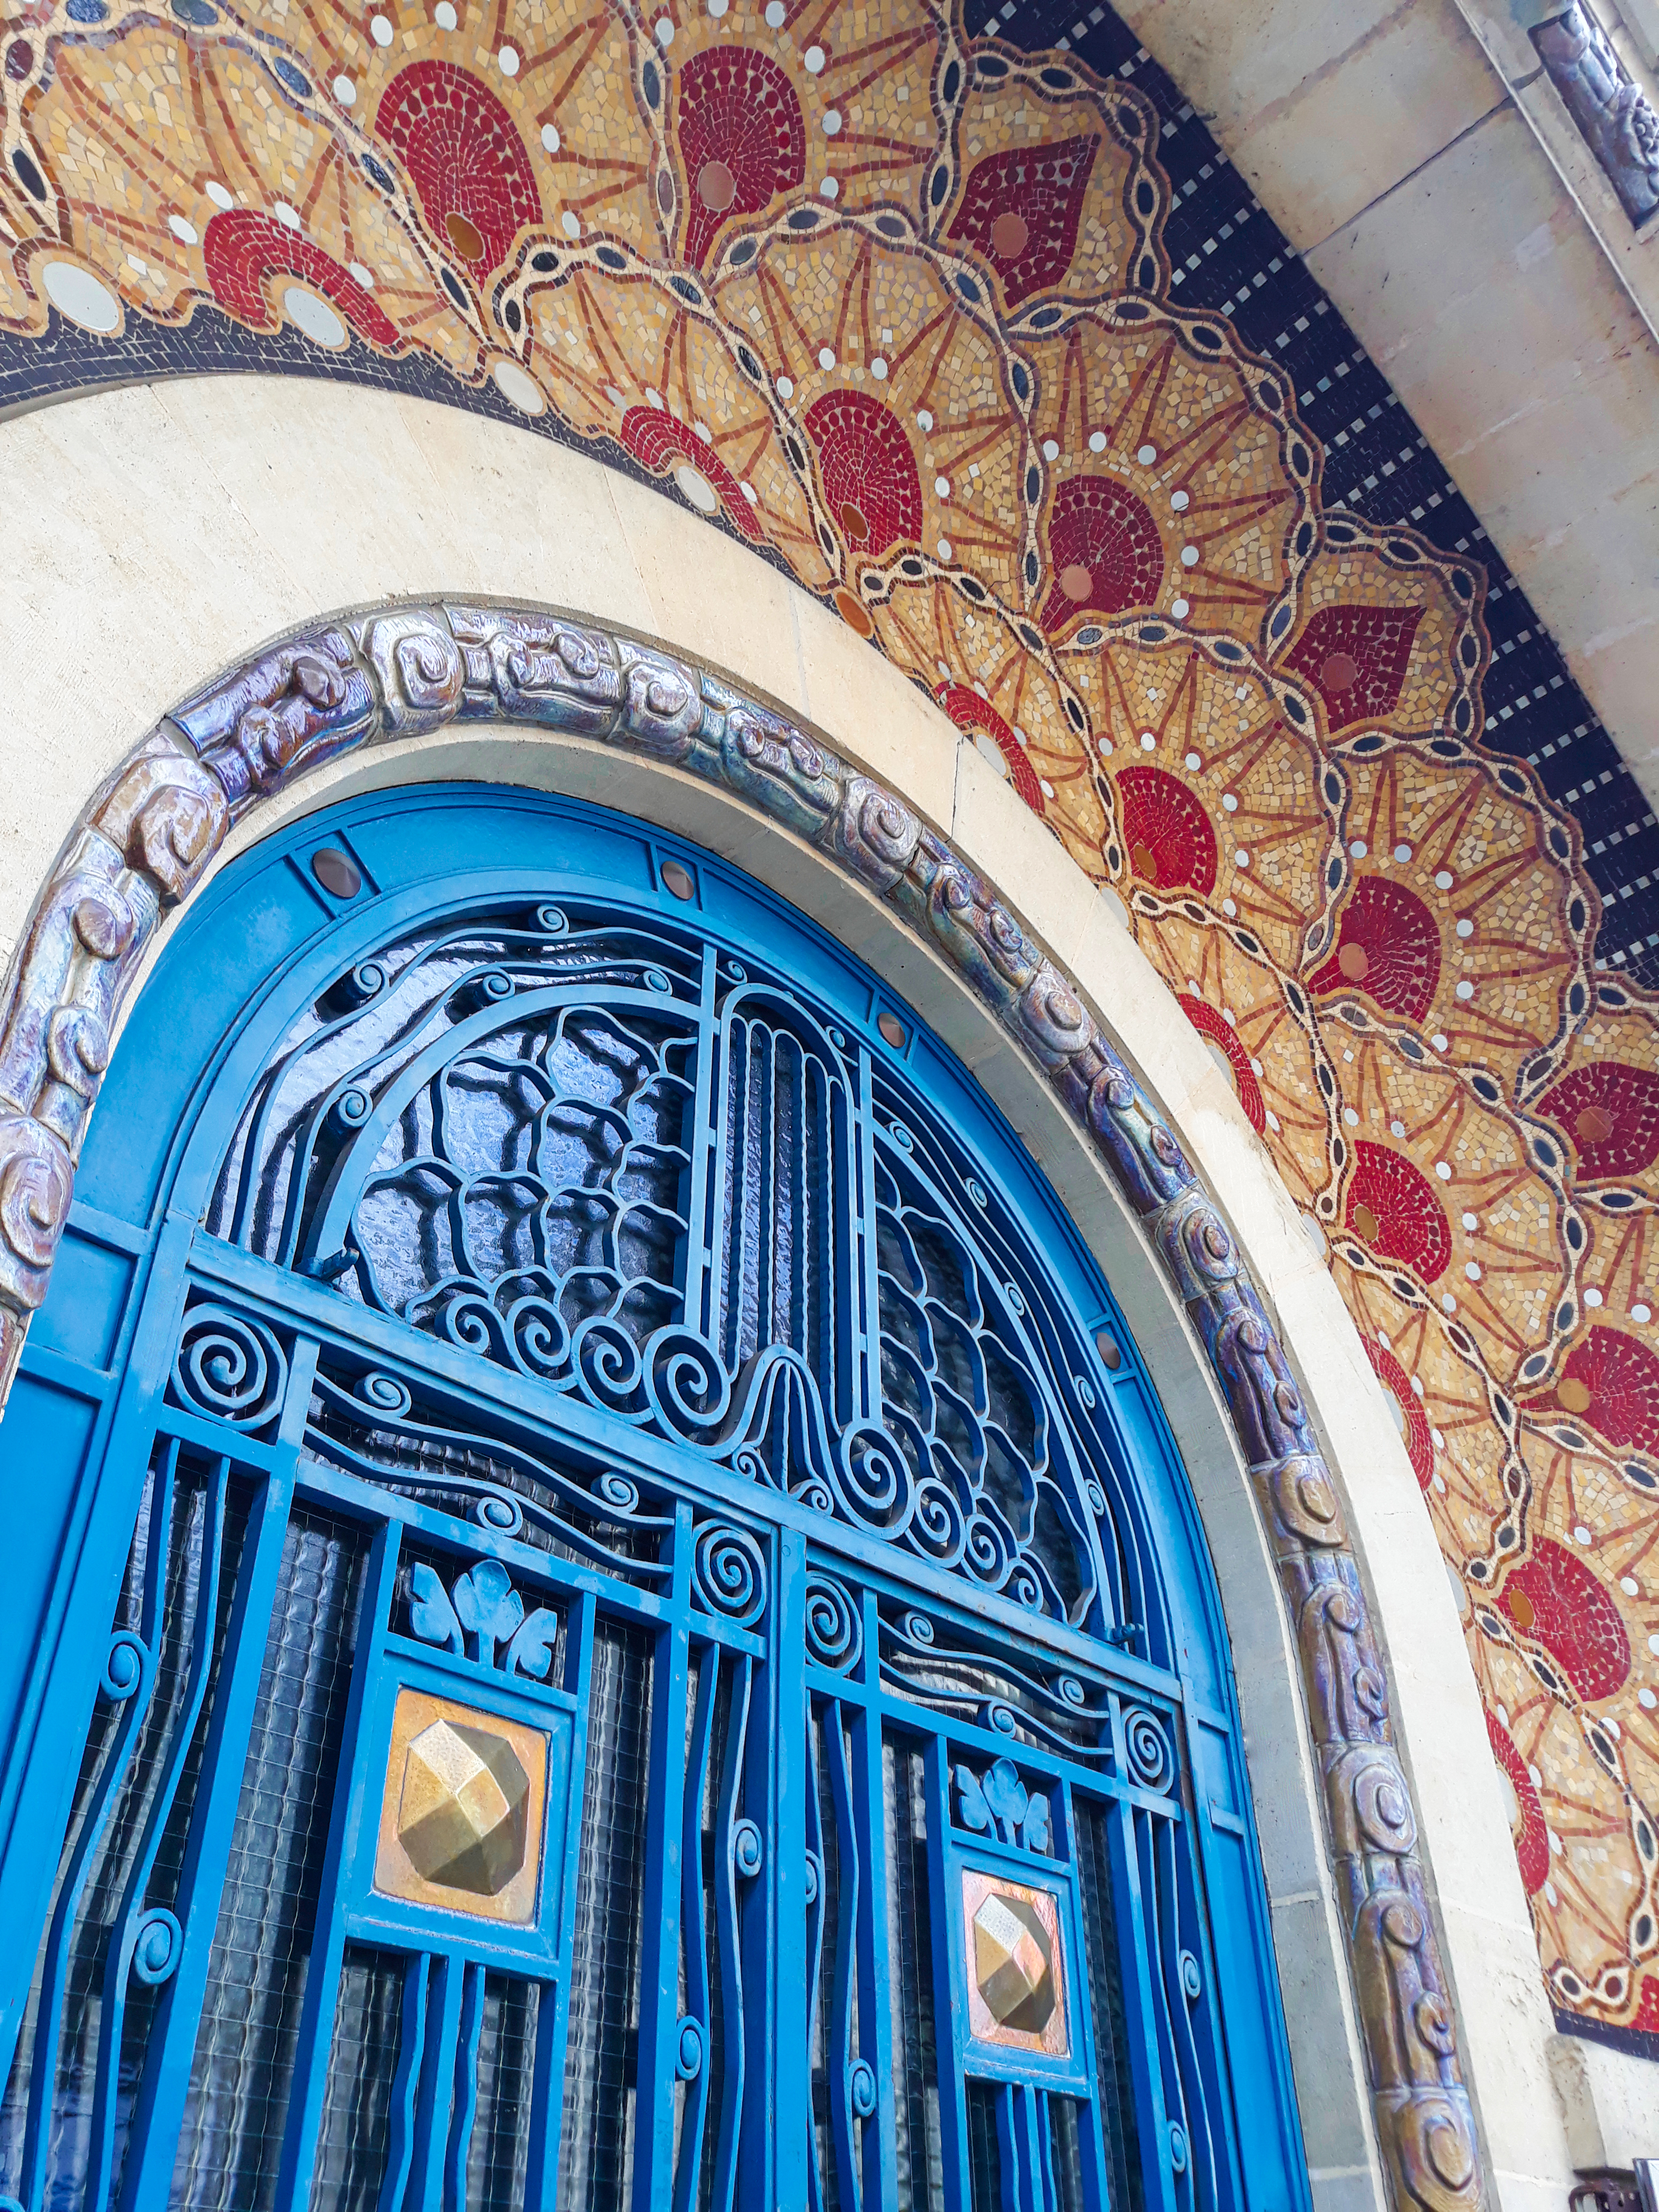
style, art, decoration, architecture, blue, arch, holy places, landmark, majorelle blue, byzantine architecture, wall, building, place of worship, facade, religious institute, medieval architecture, mosaic, door, basilica, visual arts, classical architecture, church, glass, arcade, symmetry